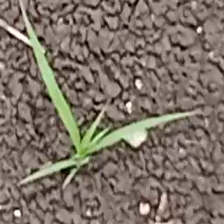
Weed species: Digitaria_SP_(Digitaria Sanguinalis )